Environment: lab
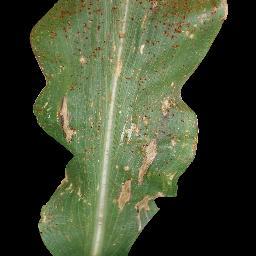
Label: common_rust